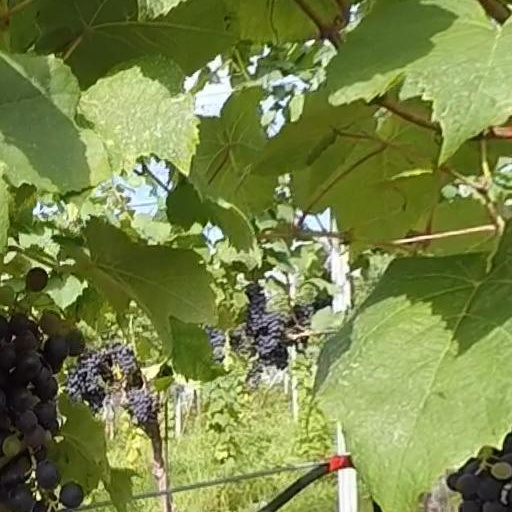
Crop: grape